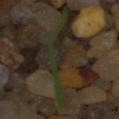
Label: loose_silkybent